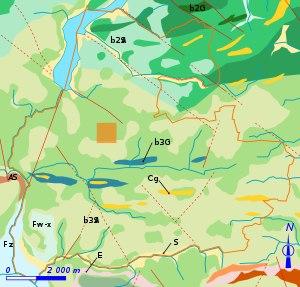
Ploërmel [ploɛʁmɛl] est une commune française située dans le département du Morbihan, en région Bretagne.